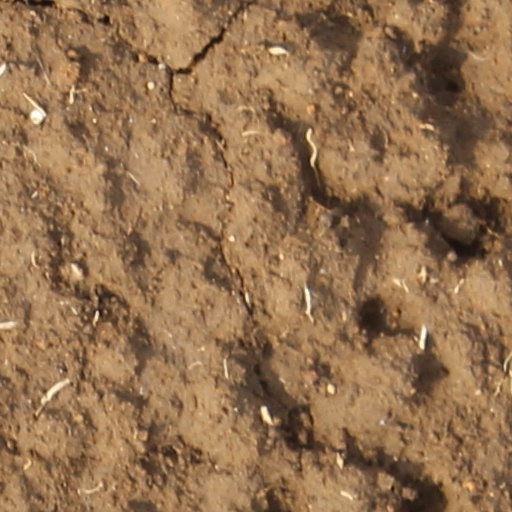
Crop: wheat